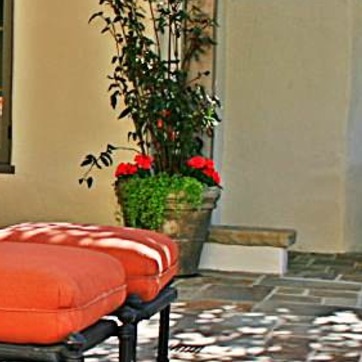
Material: foliage